Garrett Lucash

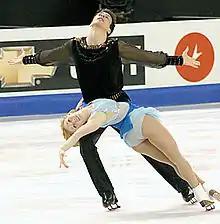

Garrett Lucash (born September 21, 1978, in Attleboro, Massachusetts) is an American pair skater. With partner Katie Orscher, he is the 2005 U.S. national champion and 2005 Four Continents bronze medalist.